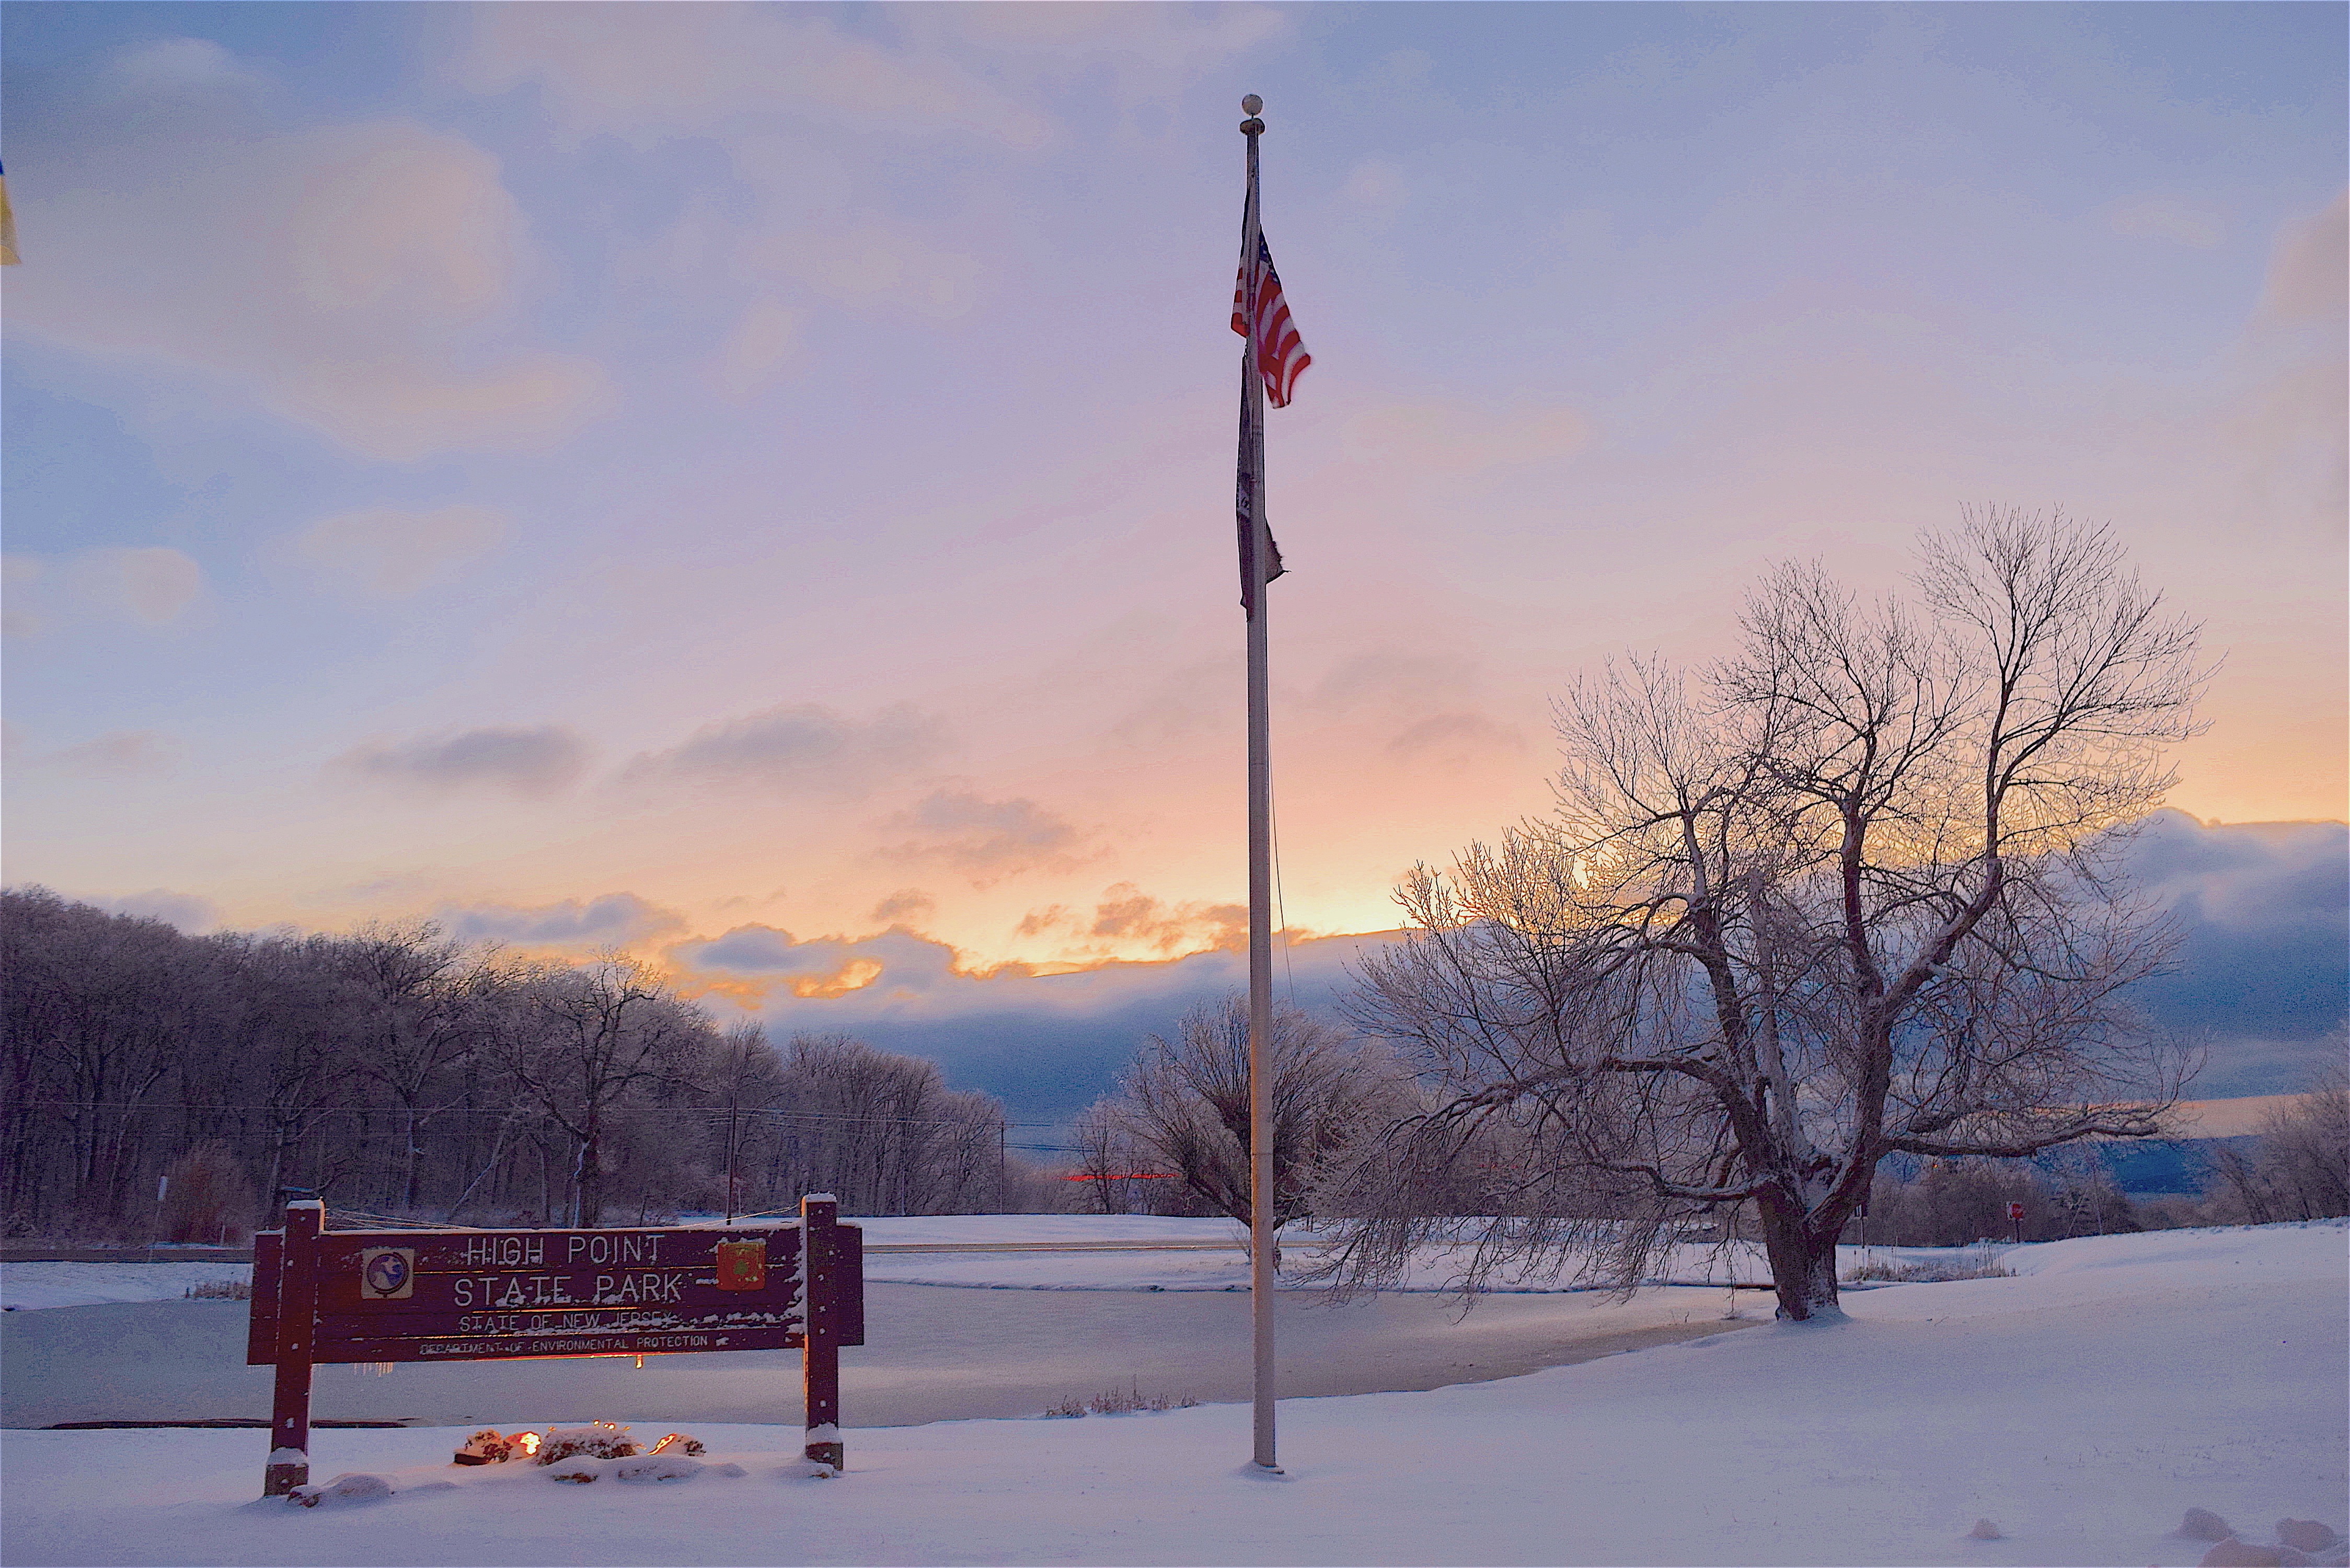
landscape, tree, nature, outdoor, branch, snow, cold, winter, light, cloud, sky, sunrise, sunset, white, sunlight, morning, frost, dawn, dusk, ice, evening, scenic, natural, park, weather, covered, freeze, frozen, blue, season, flag pole, icy, scene, january, freezing, high point state park nj